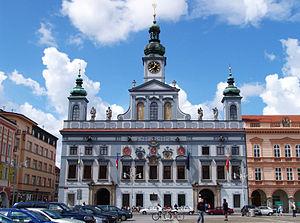
Hôtel de ville de České Budějovice Čeština: Radnice v Českých Budějovicích